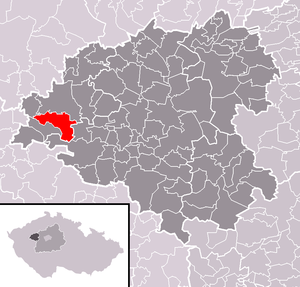
Drahouš est une commune du district de Rakovník, dans la région de Bohême-Centrale, en République tchèque. Sa population s'élevait à 81 habitants en 2020.